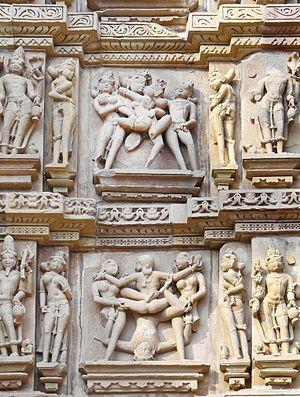
La sculpture ornementale est un terme qui désigne l'utilisation de la sculpture en ornement dans des productions architecturales: bâtiment, pont, mausolée ou de tout autre monument. La sculpture est généralement liée à la structure, et les œuvres isolées qui font partie de l'agencement original, associées à la sculpture ornementale, prennent le nom de statuaire.